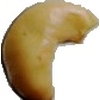
Label: caju_seed